Mount Olympus

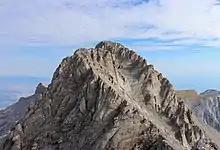
Mytikas: the highest peak

The shape of Olympus was formed by rain and wind, which produced an isolated tower almost above the sea, which is only away from Litochoro. Olympus has many peaks and an almost circular shape. The mountain has a circumference of , an average diameter of , and of area. To the northwest lies the Aromanian village of Kokkinopilos. The Makryrema stream separates Olympus from the massif of Voulgara. The villages Petra, Vrontou and Dion lie to the northeast, while on the eastern side there is the town of Litochoro, where Enipeas bisects the massif of Olympus. On its southeastern side, the Ziliana gorge divides Mount Olympus from Kato Olympos (Lower Olympus), while on its southwestern foothills, there are the villages Sykaminea and Karya. The Agia Triada Sparmou Monastery and the village Pythion lie to the west.